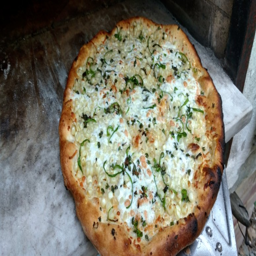
every wood - fired oven we build includes a recipe for pizza dough !